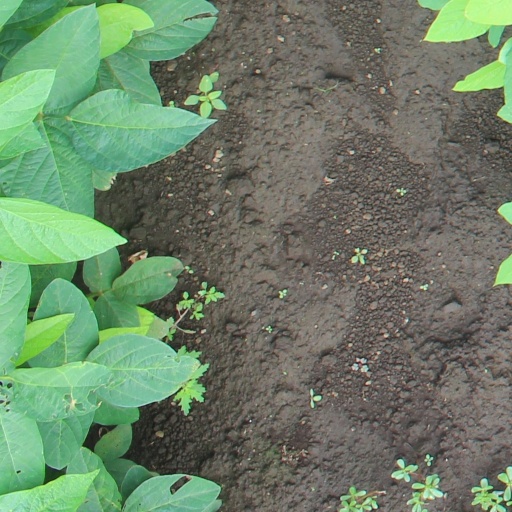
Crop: soybean